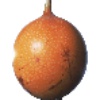
Label: Granadilla 1